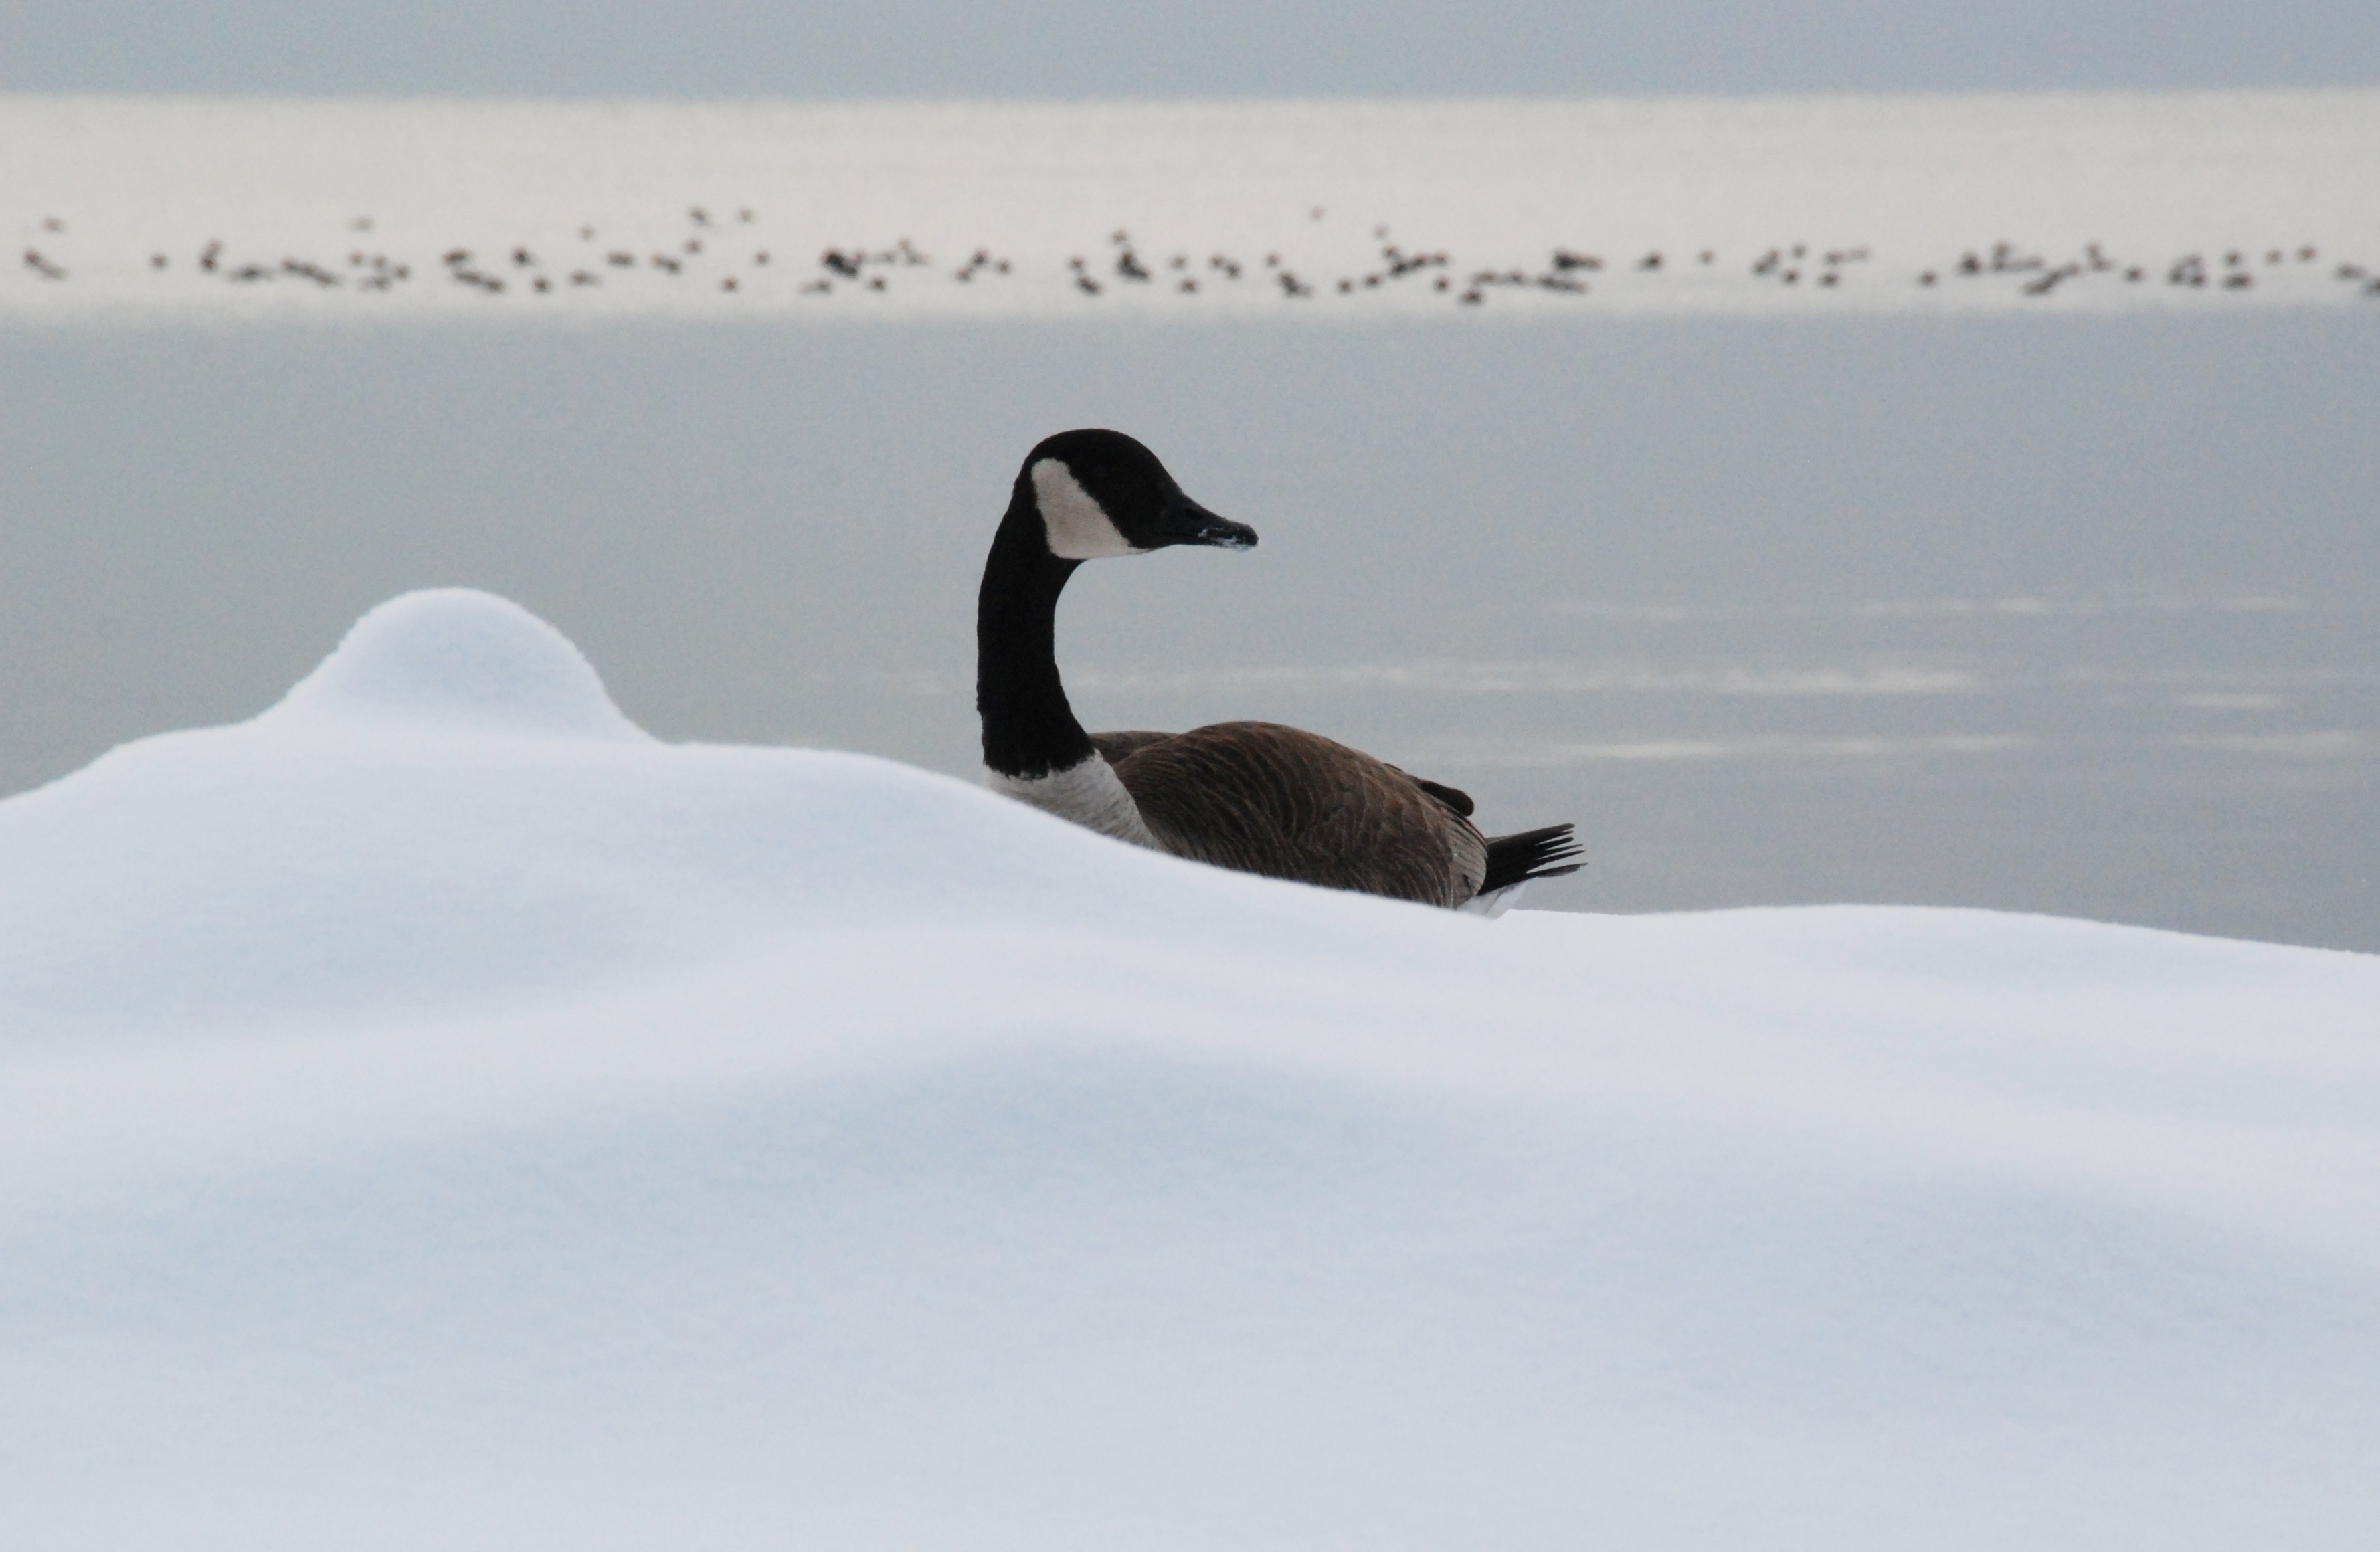
nature, snow, cold, winter, bird, wing, lake, wildlife, arctic, season, fauna, swan, duck, canada, goose, geese, vertebrate, ducks, waterfowl, water bird, tundra, ducks geese and swans